South of Panama (1928 film)

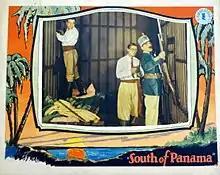
Lobby card

South of Panama is a 1928 American silent drama film directed by Charles J. Hunt and starring Carmelita Geraghty, Edward Raquello, and Lewis Sargent.